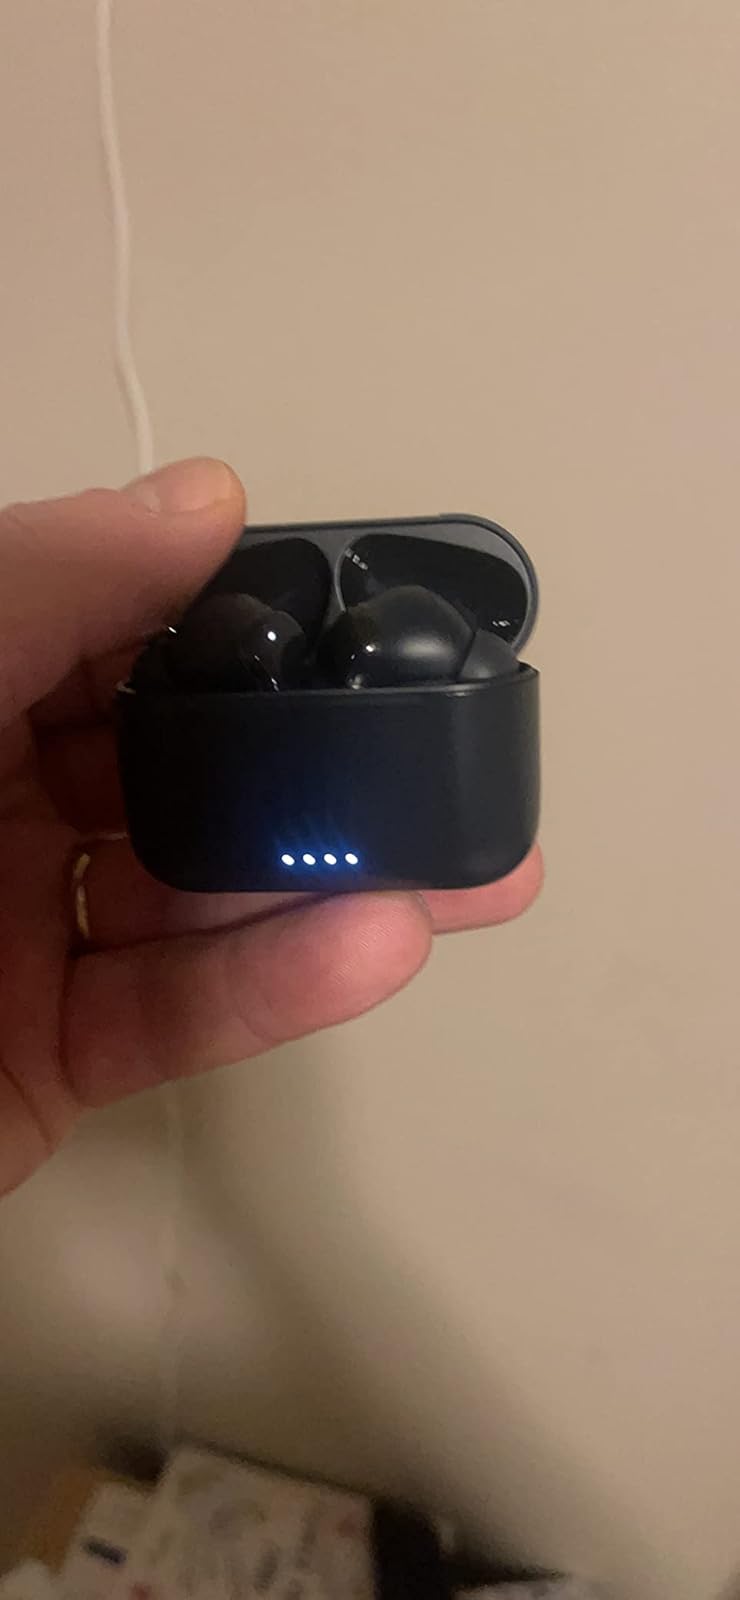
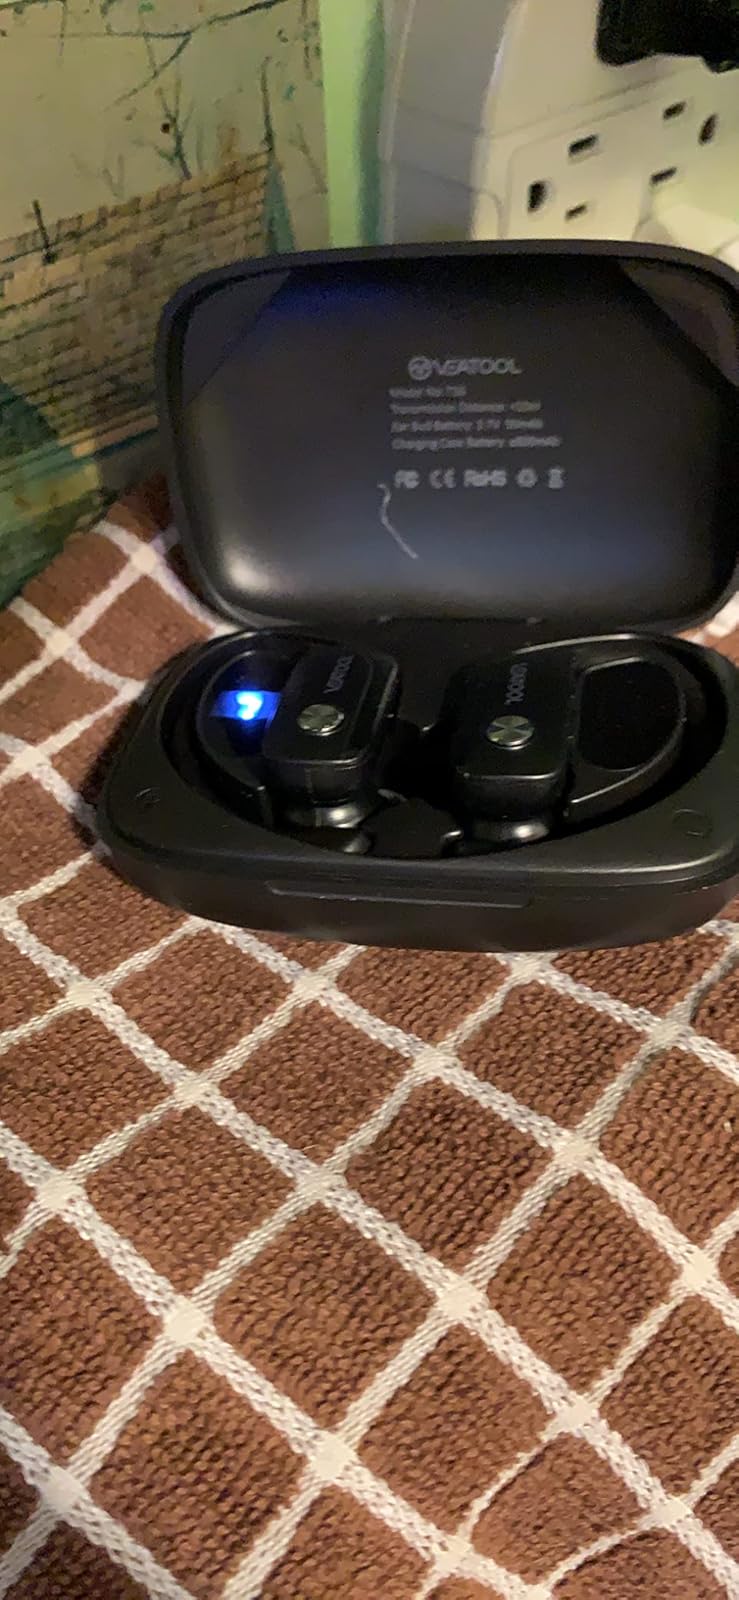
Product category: earbuds
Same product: no